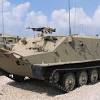
Label: BTR-60